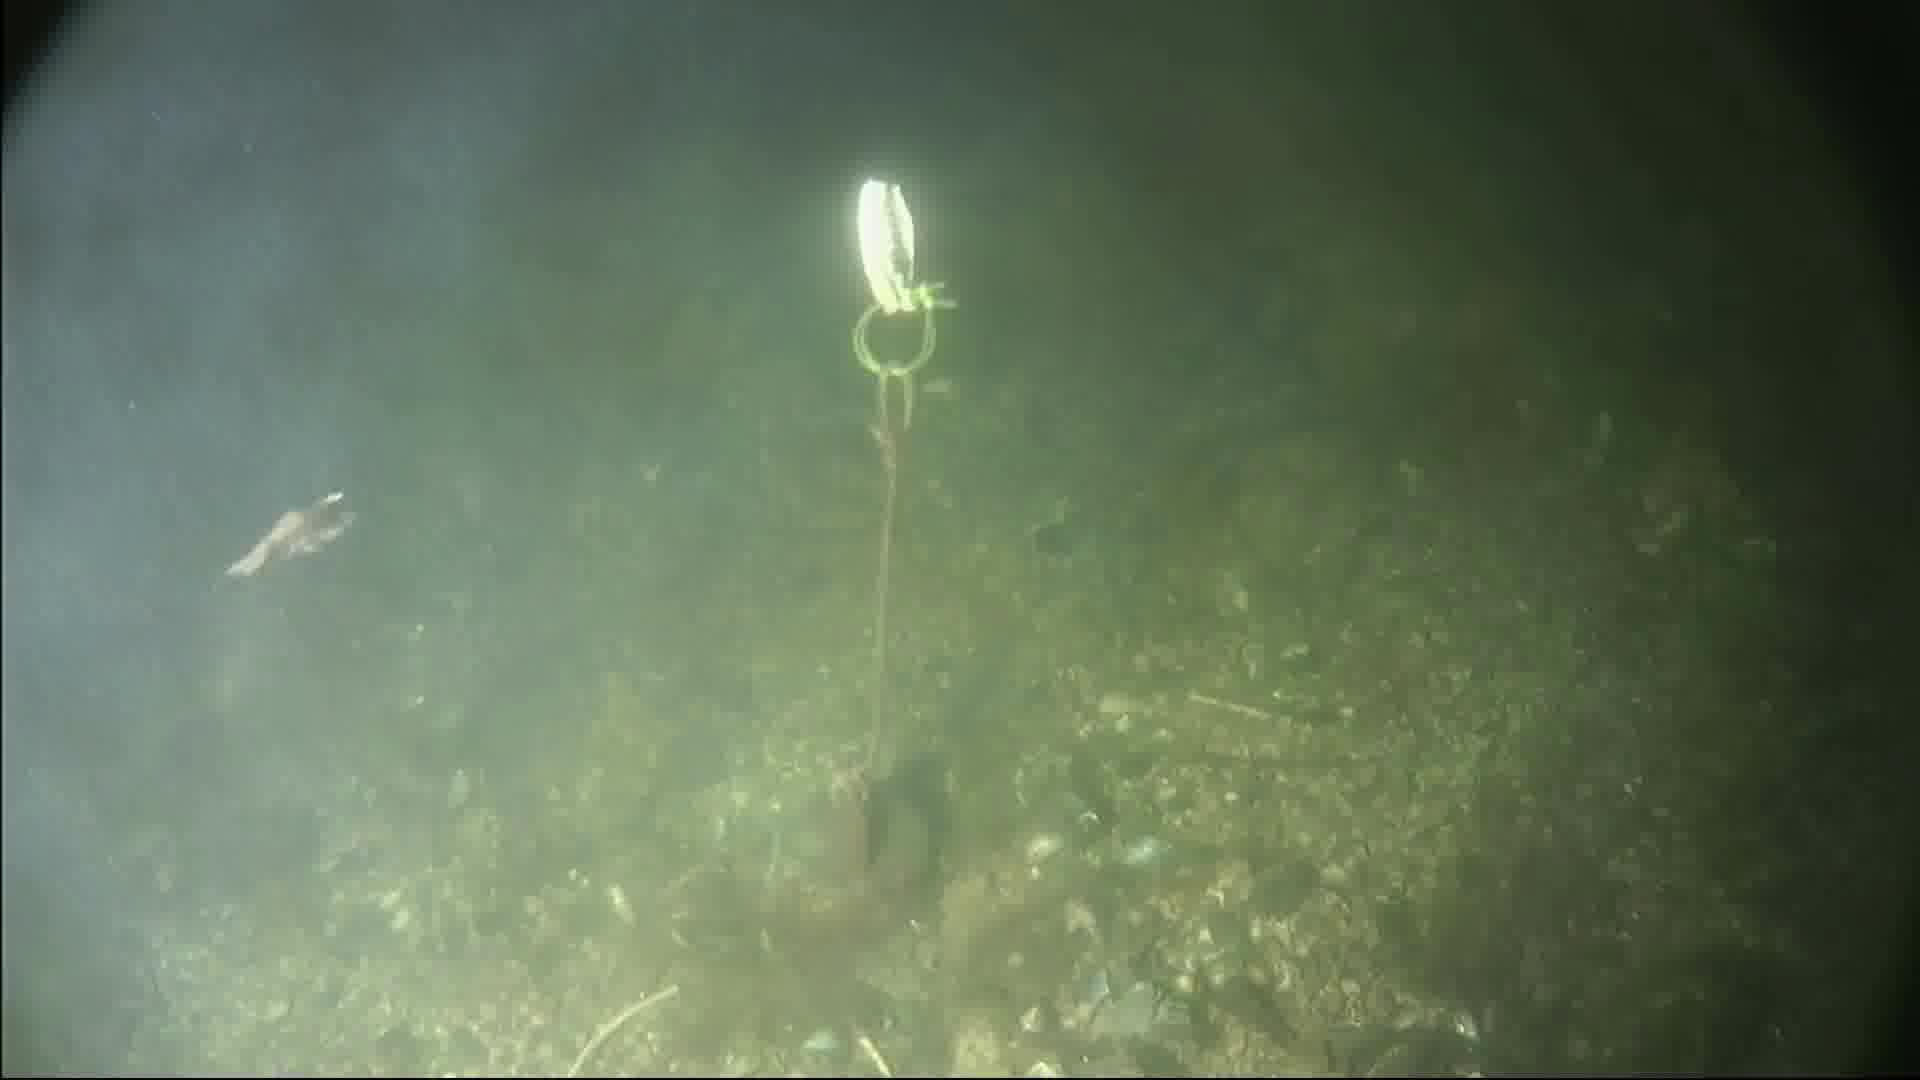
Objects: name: shrimp